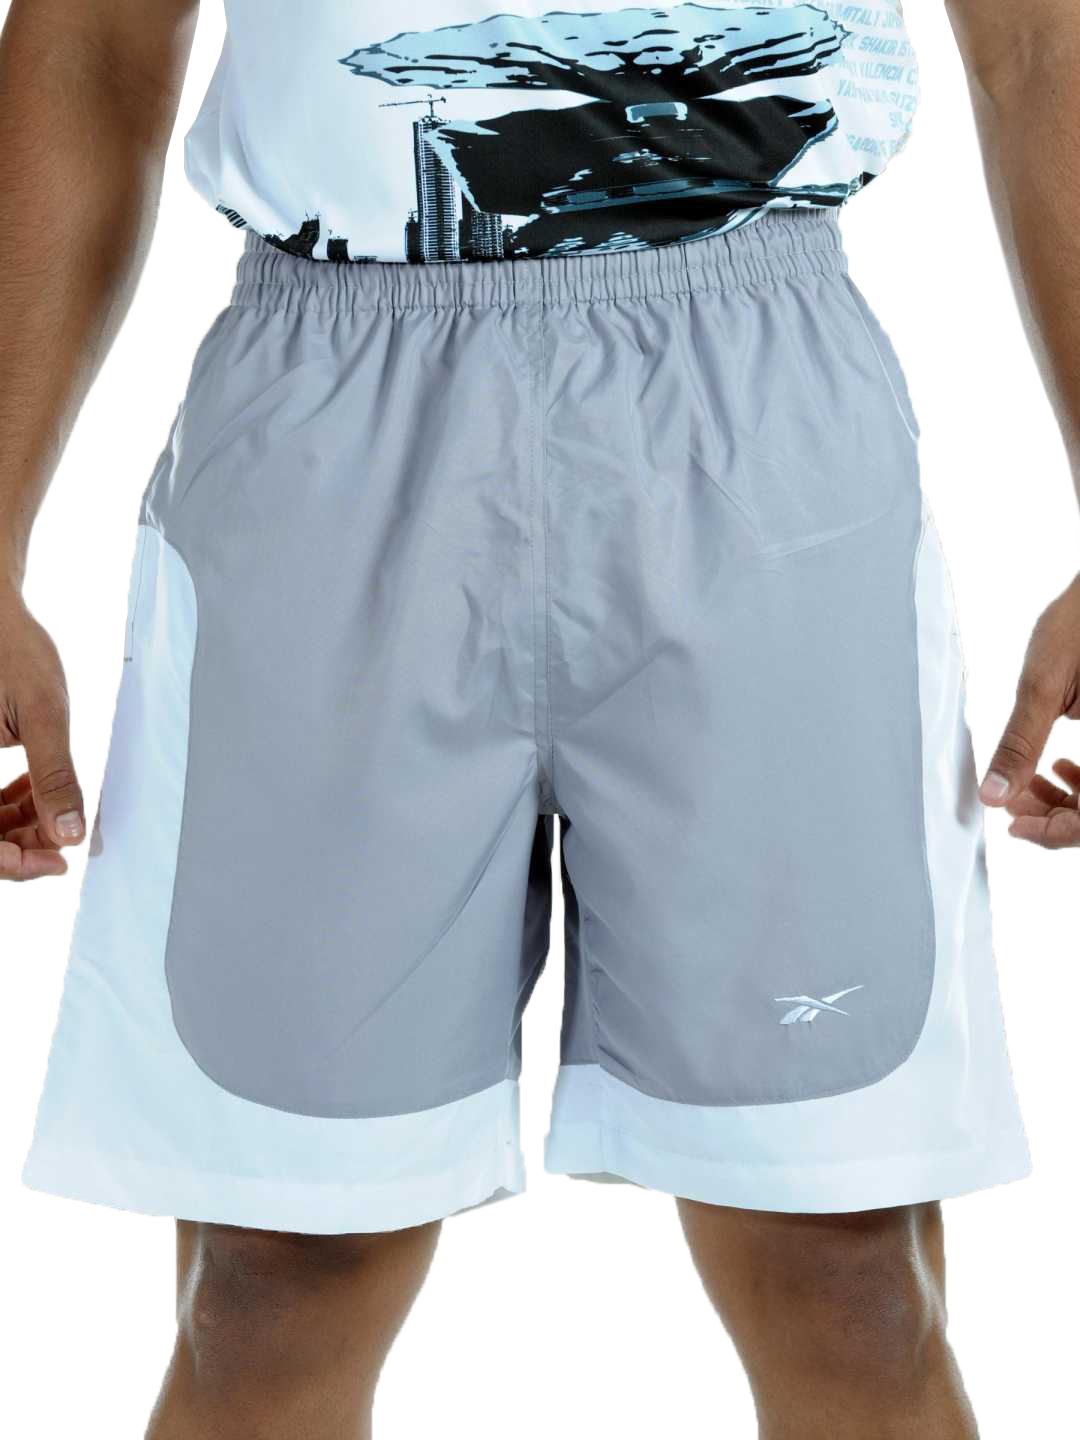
Reebok Men Micro Shorts Grey and White
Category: Apparel / Bottomwear / Shorts
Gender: Men
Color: Grey
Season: Fall 2010
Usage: Sports